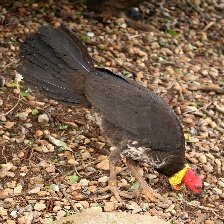
Species: BUSH TURKEY
Scientific name: ALECTURA LATHAMI